Jacques Villeneuve

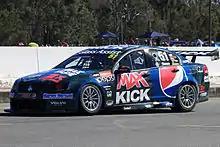
Villeneuve competing at the 2012 Coates Hire Ipswich 300

Villeneuve drove the Road America and Montreal road course races of the 2011 NASCAR Nationwide Series for Penske Racing in its No. 22 Dodge Challenger in lieu of Brad Keselowski. He finished the Road America race third and qualified on pole position for the Montreal event but finished 27th despite leading 29 laps. In August 2011, he joined Shell V-Power Racing for the Stock Car Corrida do Milhão for the 2011 championship of Stock Car Brasil despite concerns about adapting to his car. Driving the No. 27 Peugeot 408, Villeneuve qualified 27th and finished 18th. He was employed by Penske to drive its No. 22 car at the Road America and Montreal road course races in the 2012 NASCAR Nationwide Series. Villeneuve finished sixth at Road America and third at Montreal. During the 2012 International V8 Supercars Championship, he filled in for the injured Greg Murphy for three rounds in Kelly Racing's No. 51 Holden Commodore, finishing no higher than 24th. He finished seventh sharing Vita4One's No. 34 BMW Z4 GT3 with Jos Verstappen at the City Challenge Baku GT event in October.